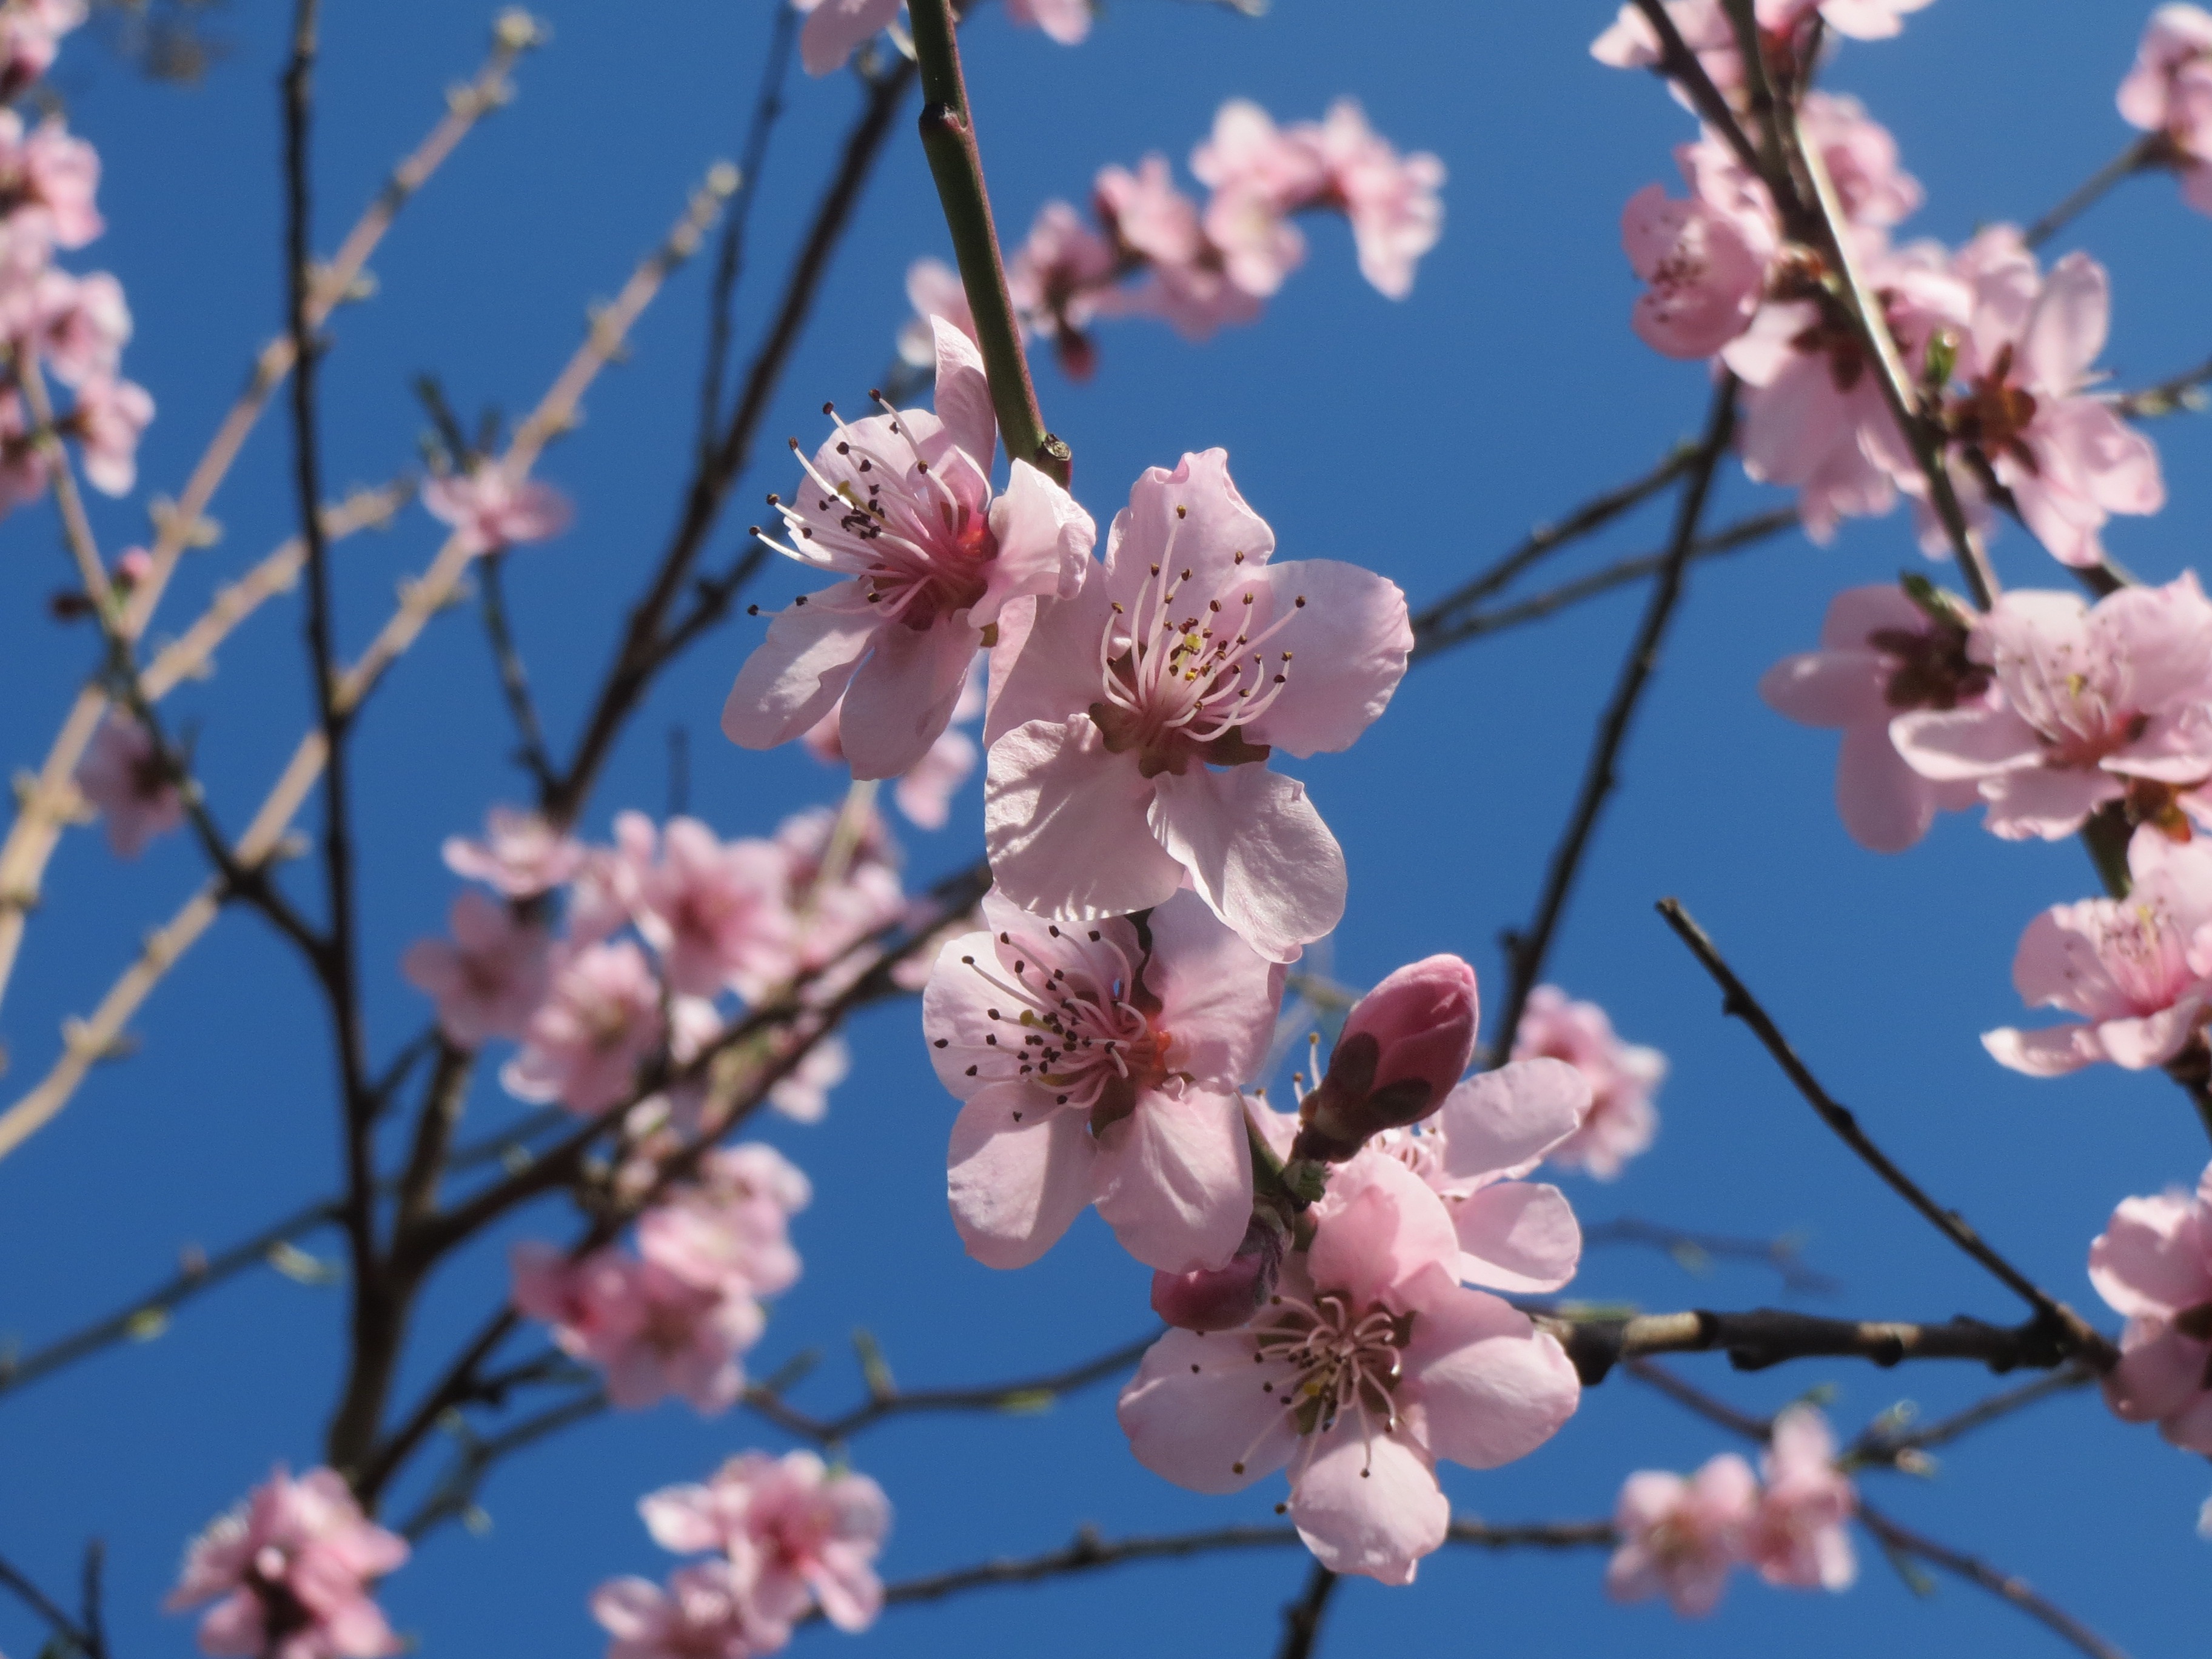
tree, branch, blossom, plant, flower, petal, food, spring, produce, botany, blooming, flora, cherry blossom, almond, flowers, cherry, flowering plant, prunus dulcis, badam, land plant